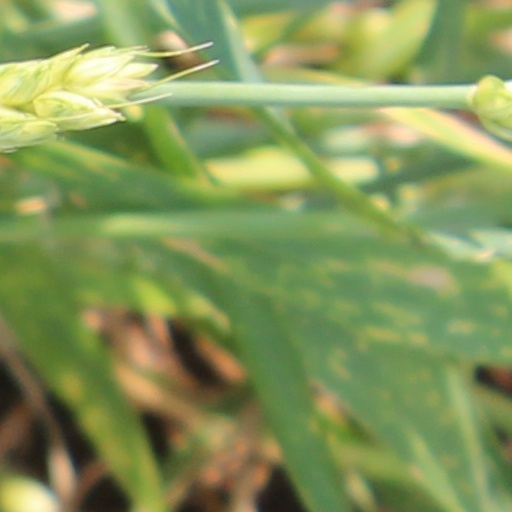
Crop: wheat